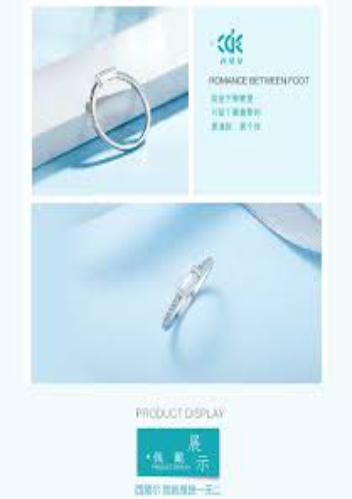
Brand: CDELALA
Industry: Clothes